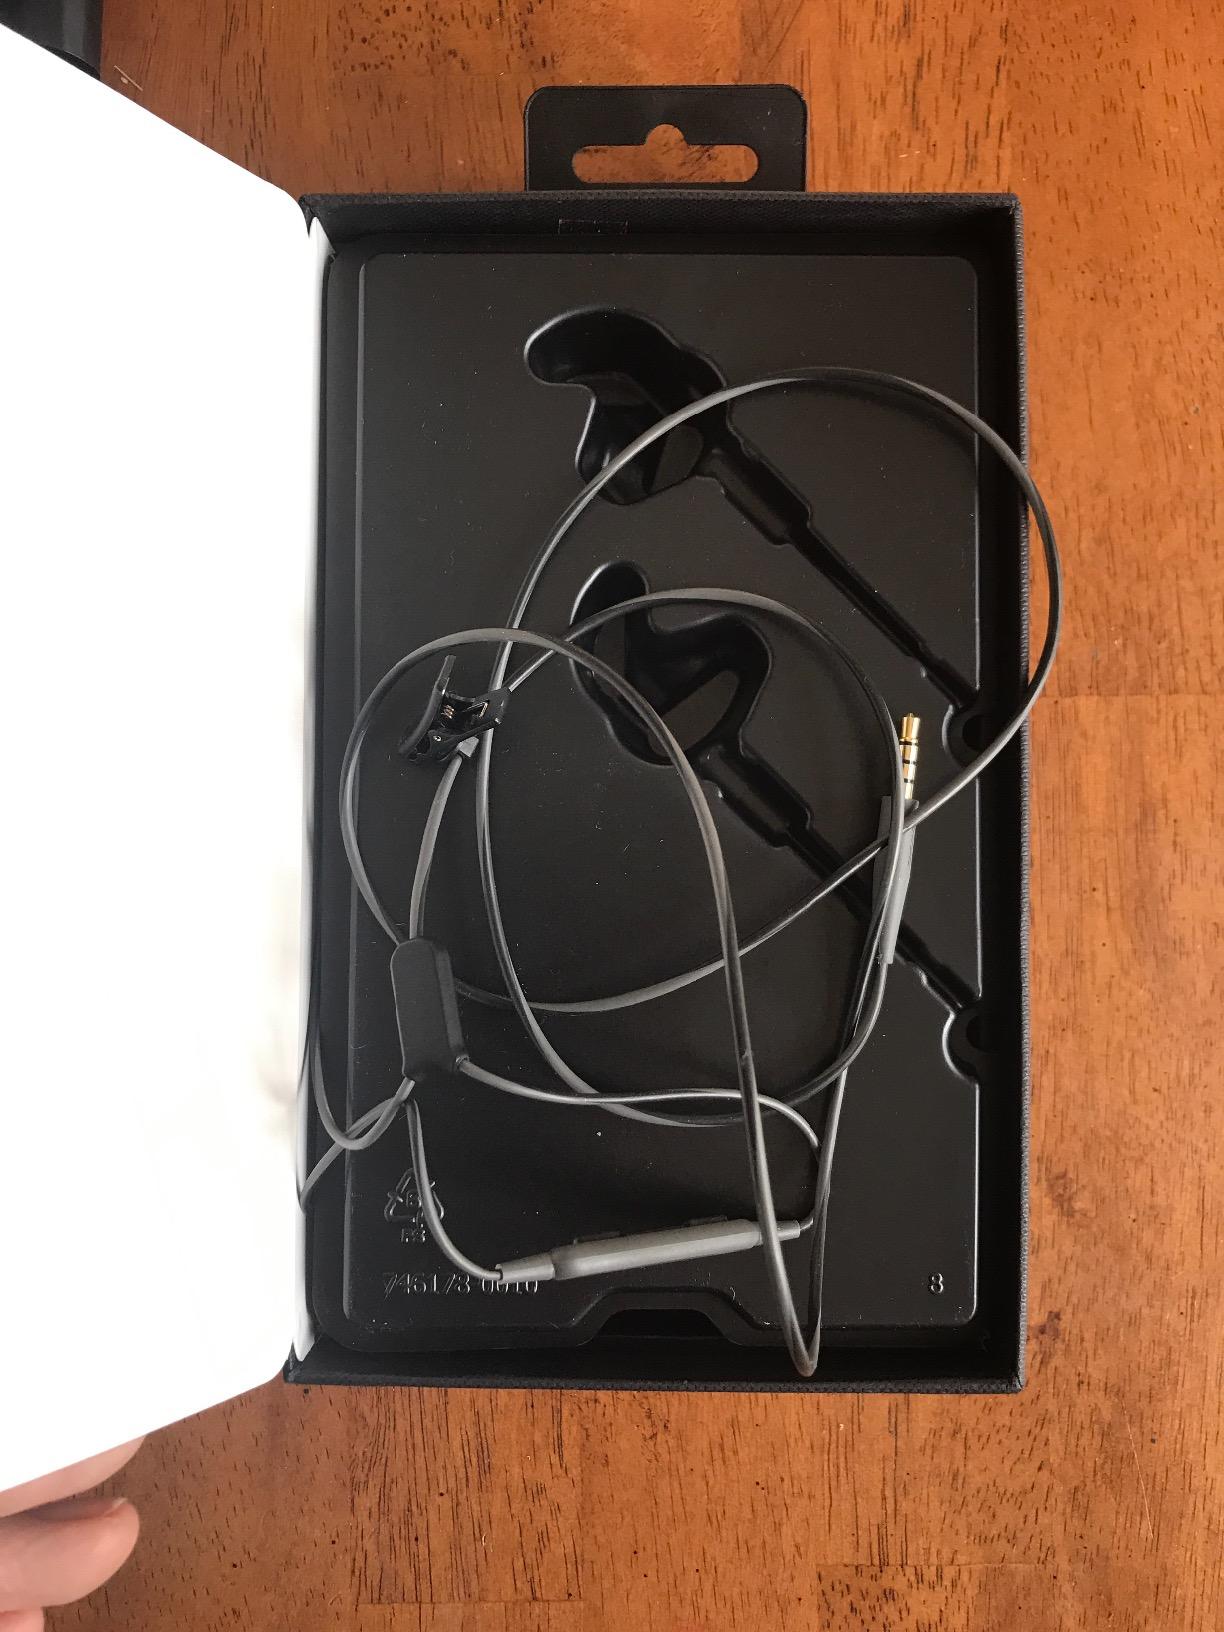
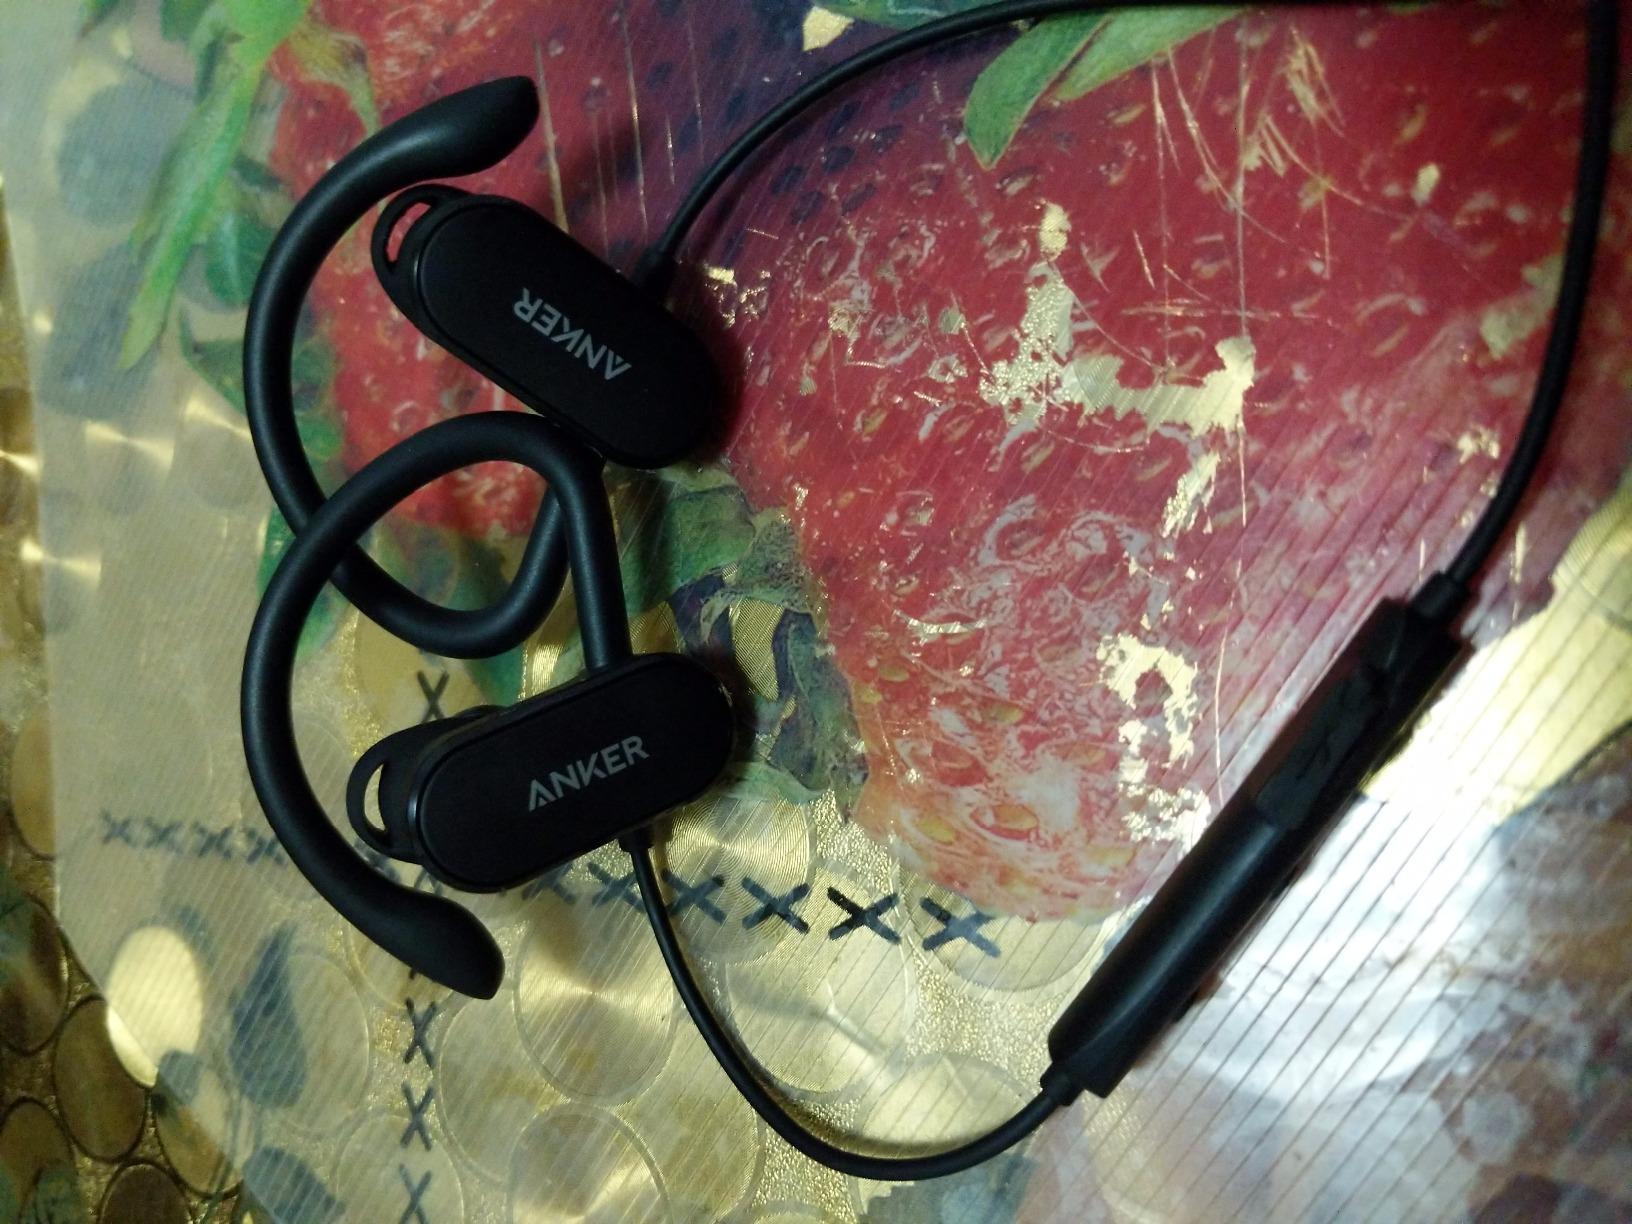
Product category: headphones
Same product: no